Sanatorium Park

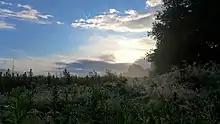
Sanatorium Park at sunrise in June 2020

Sanatorium Park adjoins of the site of the former Ely Paper Works, latterly known as the Arjo Wiggins Teape Paper Mill, which opened in 1865 and closed in 2000. Samuel Evans and Thomas Owen took over the works in 1877, and by 1889 the works was producing between 145 and 150 tons of paper per week. After the works closed, the site was cleared in preparation for redevelopment. Work started on a new housing development of the 53-hectare site in 2015, named The Mill.